Michael Okpara University of Agriculture

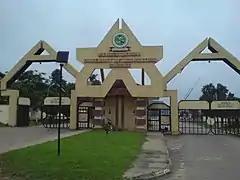
Michael Okpara University of Agriculture Entrance.

The Michael Okpara University of Agriculture, originally the Federal University of Agriculture, is a federal university in Umudike, Abia State, Nigeria was established as a specialized University by a Federal Government of Nigeria Decree No 48 of November 1992. It began formal activities in May 1993 with the appointment of the first Council and Vice-Chancellor Professor Placid C. Njoku on 27 May 1993, while other key officials of the University were appointed later.